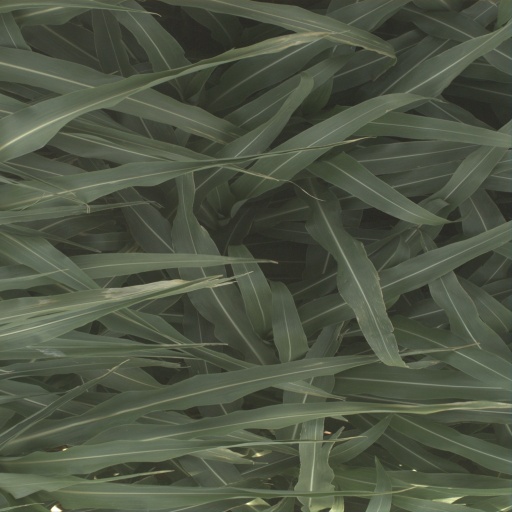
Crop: sorghum